Holy Fire

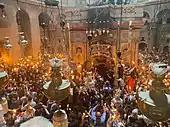
Lighting of the Holy Fire in 2022

The Holy Fire ("Holy Light") is a ceremony that occurs every year at the Church of the Holy Sepulchre in Jerusalem on Great Saturday, the day before Orthodox Easter. During the ceremony, a prayer is performed after which a fire is lit inside the "aediculae" where some believe the Tomb of Jesus may have been located. According to the belief, the fire emerges miraculously and is lit by the Holy Spirit. Orthodox Christians believe that this is the blessed light of , who gives them comfort, joy and peace through it.